Women's Library

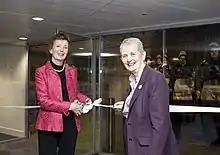
Mary Robinson (former President of Ireland) and librarian Elizabeth Chapman at the opening of the new Women's Library reading room at LSE, 12 March 2014

In spring 2012, London Metropolitan University, arguing that too much of the library's usage came from outside the university, announced that it had decided to attempt to find a new home, owner or sponsor for the library's holdings, and threatened to reduce services to one day per week if such a sponsor could not be found. The University also hoped to convert the library building to house a lecture theatre. A Save the Women's Library Campaign was set up by the London Met branch of UNISON. It aimed to keep the Women's Library's collections intact, retain the expertise of its staff, and remain in its dedicated building. A petition opposing the curtailment or closure of the library ultimately attracted more than 12,000 signatures. It called the Women's Library "one of the most magnificent specialist libraries in the world" and a "national asset".